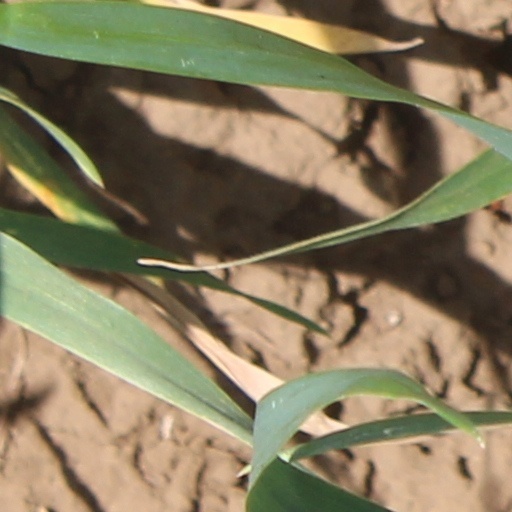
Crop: wheat